Oleksiy Mustafin

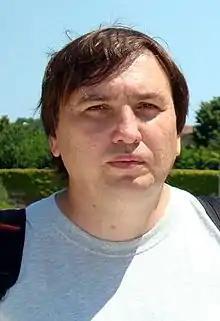

Oleksiy Mustafin (born 23 May 1971) is a Ukrainian media-manager, journalist, and politician.